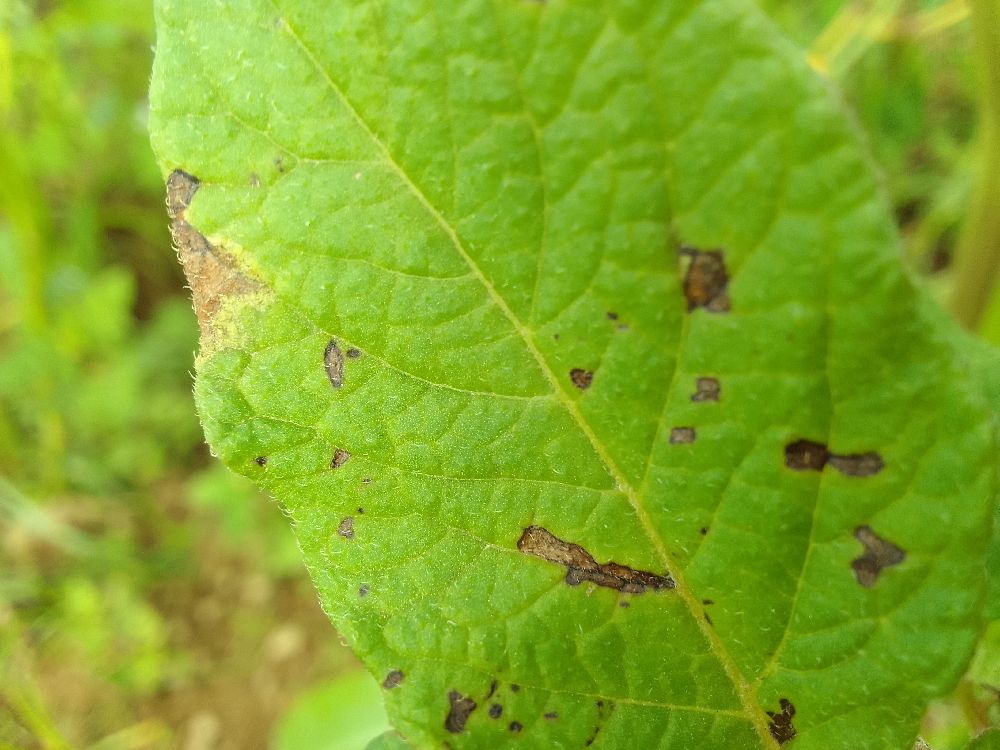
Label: Early blight